Sophie Kasaei

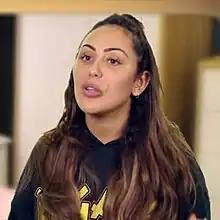
Kasaei on "Geordie Shore" in 2018

Sophie Kasaei is an English television personality. She starred on the MTV reality series "Geordie Shore" from 2011 to 2013, returned from 2016 to 2019, and appeared in the spinoff series "Geordie Shore OGs". Kasaei also appeared on "Just Tattoo of Us" in 2017 alongside then boyfriend Joel Corry, and starred in "Celebrity Ex on the Beach" in 2020.